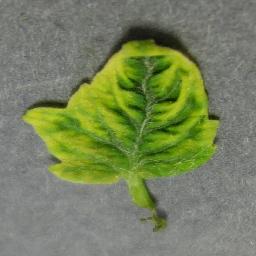
Label: Tomato___Tomato_Yellow_Leaf_Curl_Virus